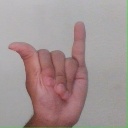
अक्षर: य